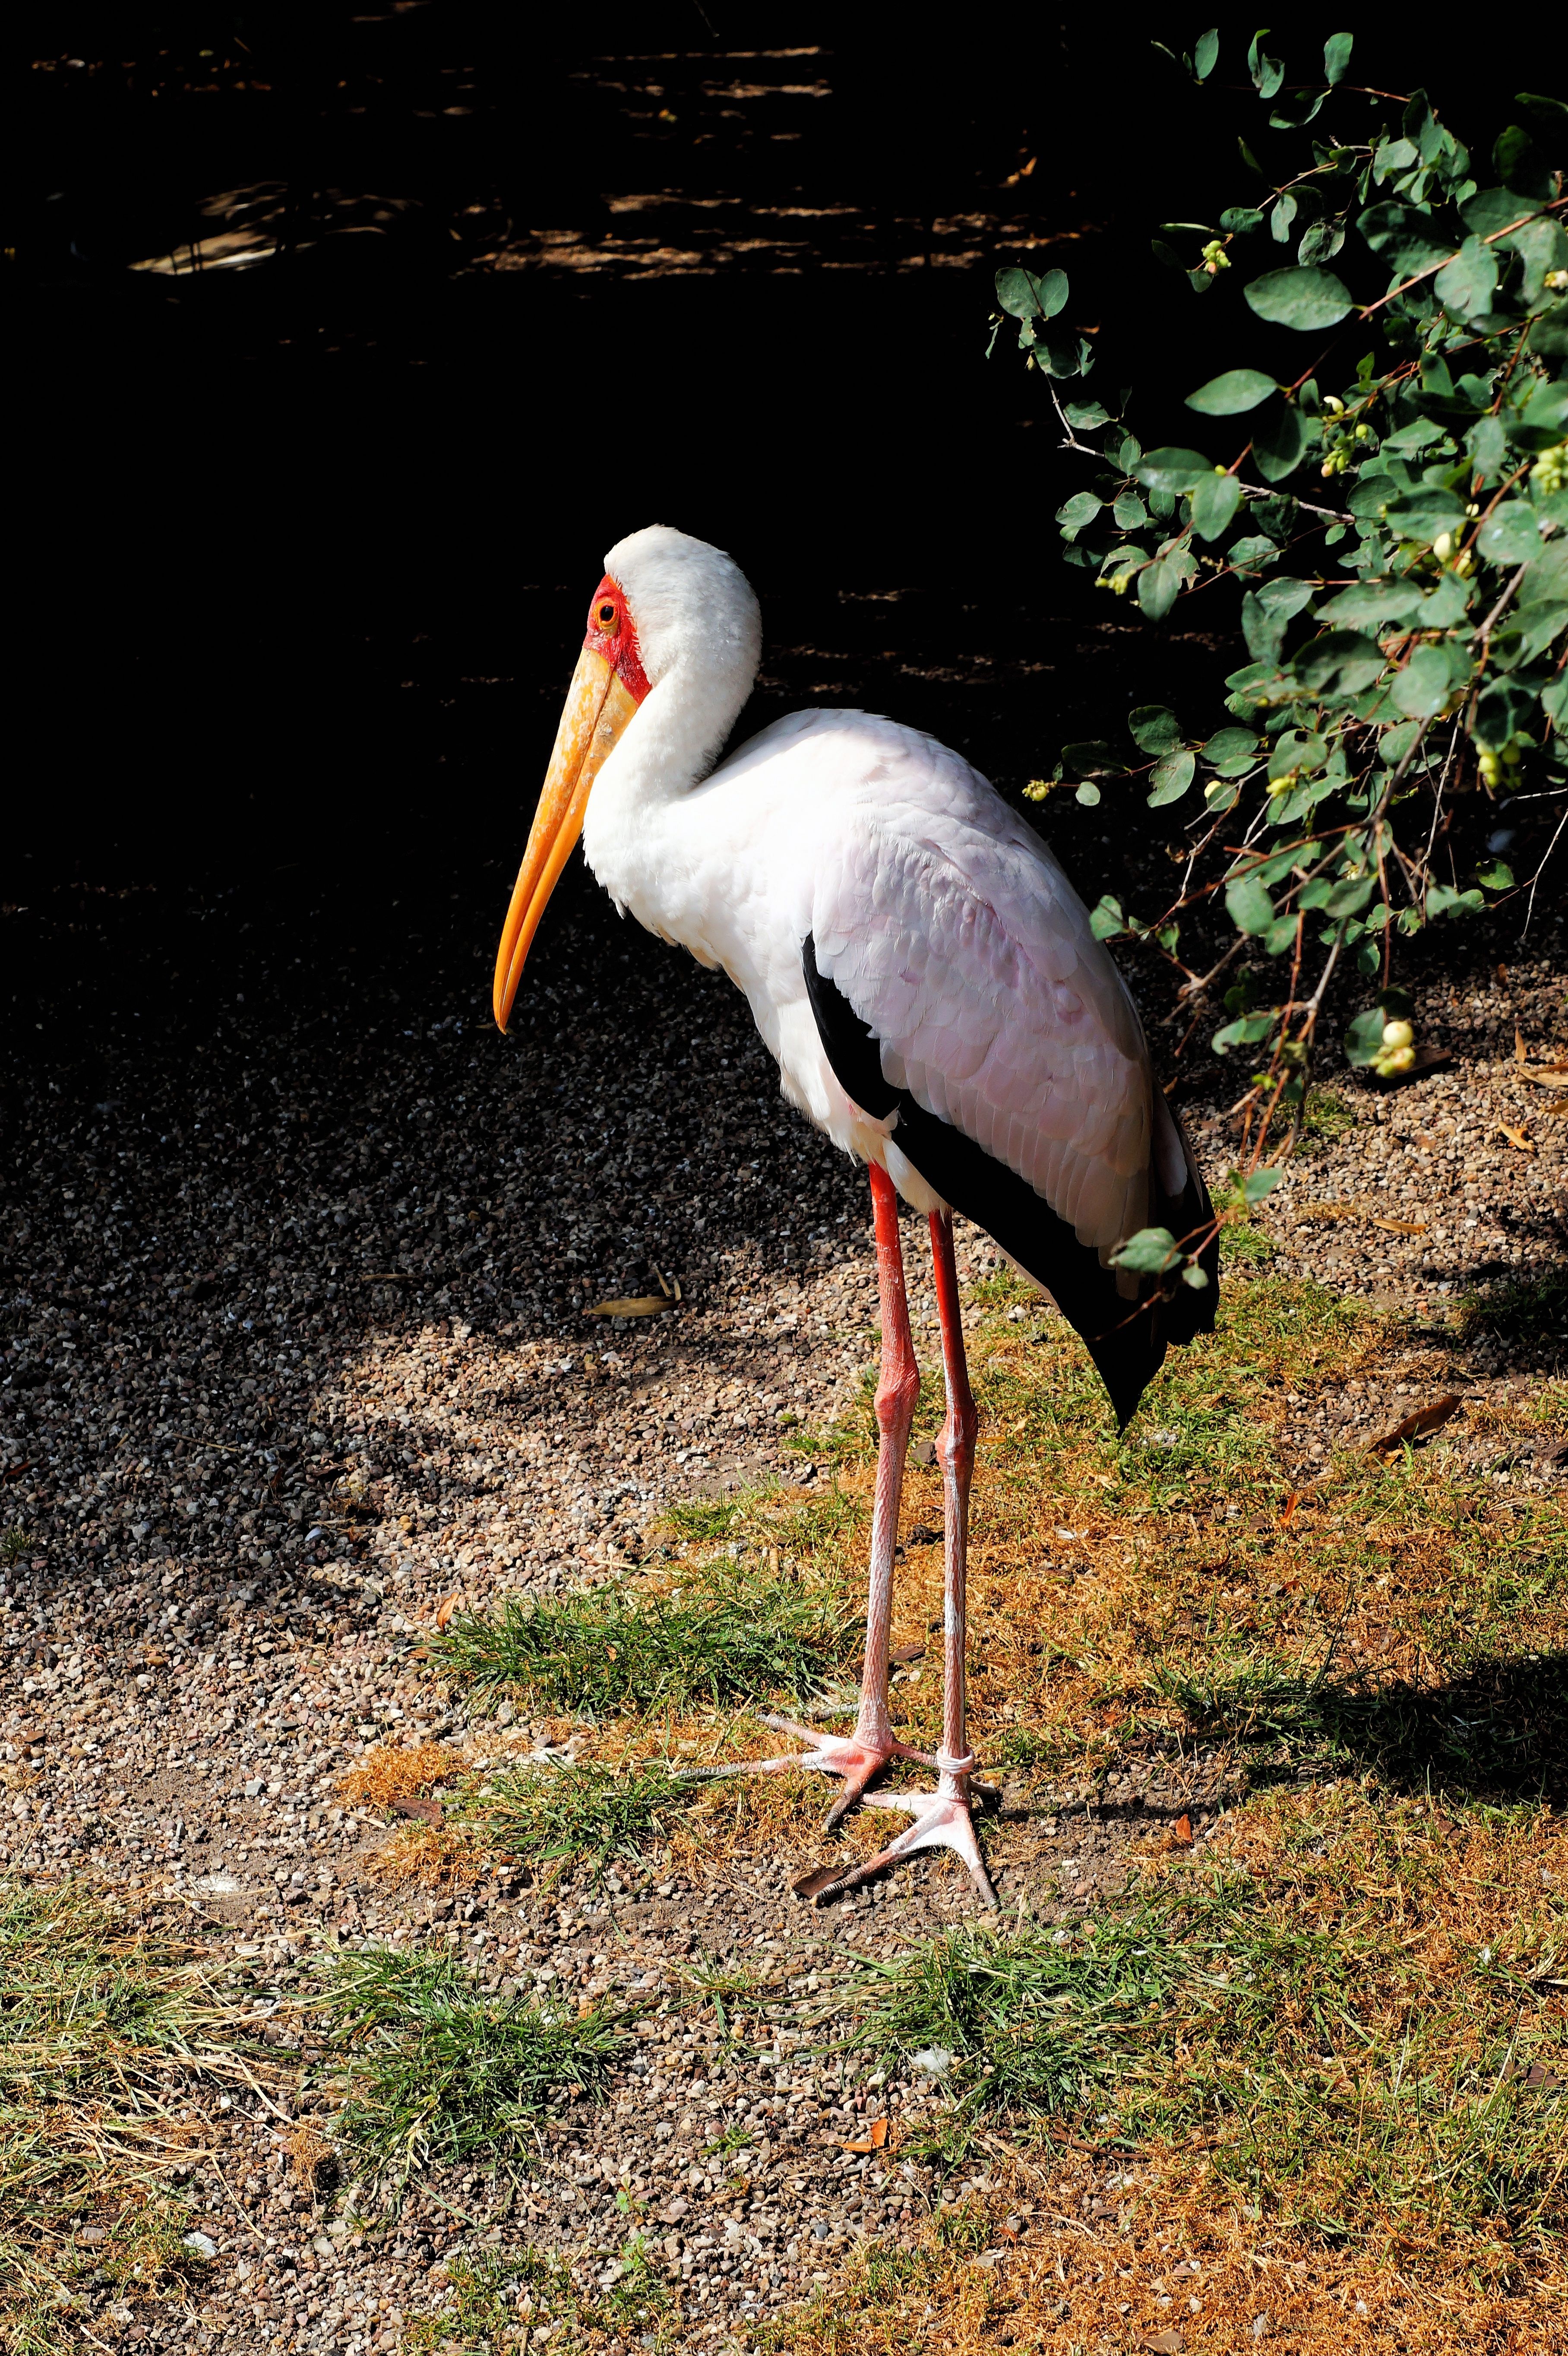
nature, bird, black and white, wildlife, zoo, beak, feather, fauna, stork, plumage, head, vertebrate, beautiful, wildlife photography, noble, animal portrait, glutton, ciconiiformes